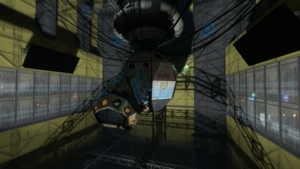
Portal Stories: Mel est un mod de jeu de réflexion et d'action solo à la première personne qui se présente comme étant une préquelle non officielle de Portal 2 dont les événements se déroulent après Portal.